The Buddhism Palm Strikes Back

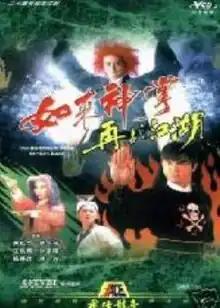
VCD cover art

The Buddhism Palm Strikes Back is a Hong Kong "wuxia" comedy television series based on Wong Yuk-long's manhua series "Buddha's Palm". The series was first broadcast on TVB Jade in Hong Kong in 1993.